1966 Hong Kong riots

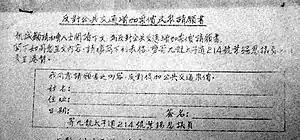
Petition form created by Elsie Elliot against the Star Ferry fare increase

The 1966 Hong Kong riots, also known as the 1966 Star Ferry riots, were a series of disturbances that took place over four nights on the streets of Kowloon, Hong Kong in the spring of 1966. The riots started as peaceful demonstrations against the British colonial government's decision to increase the fare of Star Ferry foot-passenger harbour.